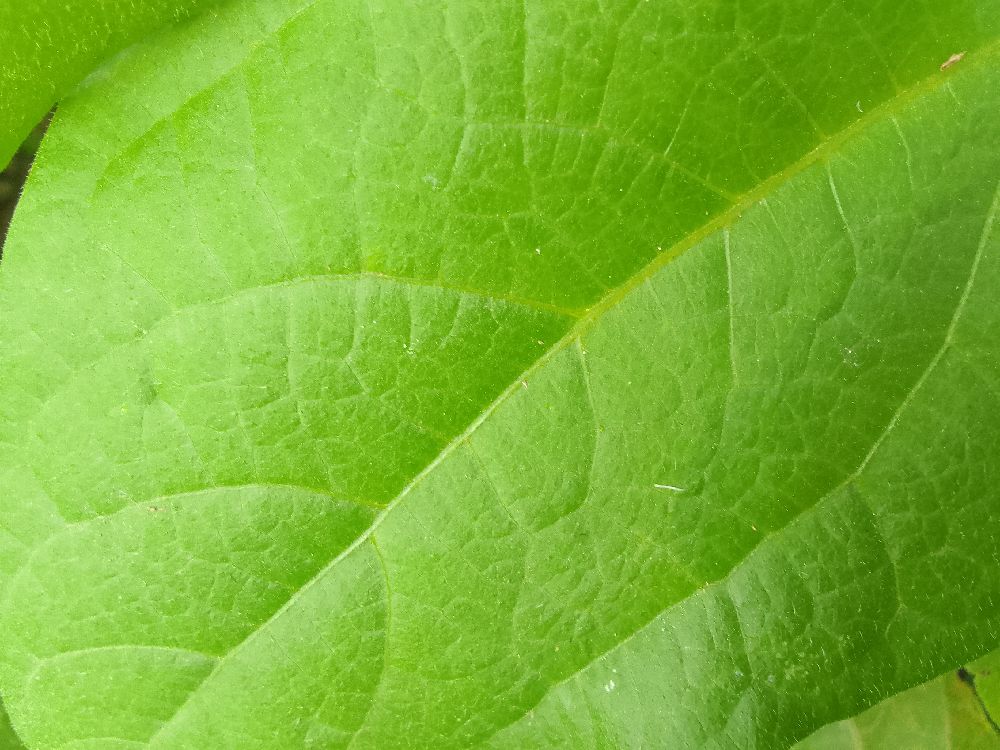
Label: healthy